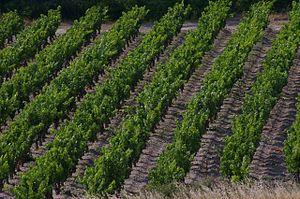
Vignoble d'Aragon dans l'Aude
Le cabardès est un vin d'appellation d'origine contrôlée produit au nord-ouest de Carcassonne, dans l'Aude.
Aragon est une commune française, située dans le département de l'Aude en région Occitanie. Ses habitants sont les Aragonais.